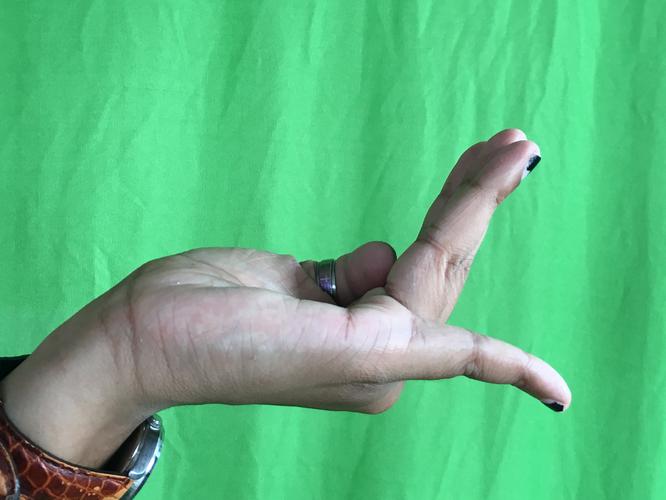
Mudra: Chaturam
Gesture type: single_hand